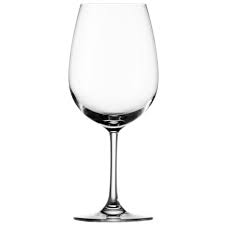
Waste category: glass